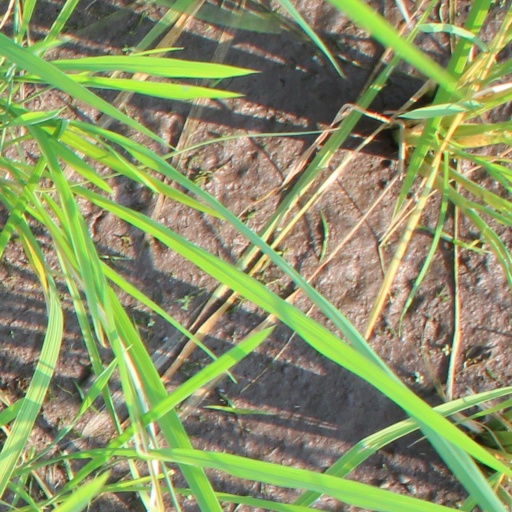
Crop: rice